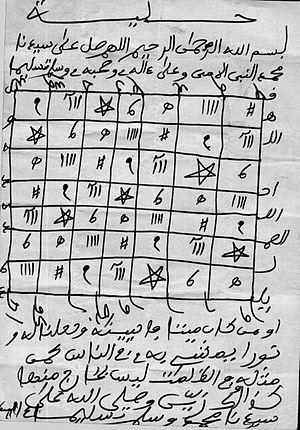
gri-gri (talisman) peul (contenu)
Un grigri est un talisman ou une amulette vaudou qui protège son porteur du diable ou lui porte chance. L'utilisation du mot grigri désigne habituellement un petit sac en tissu porté sur soi. À l'intérieur est placé un mélange d'un ou plusieurs des ingrédients suivants : herbes, huiles, pierres, os, cheveux, ongles, ou autre éléments personnels.